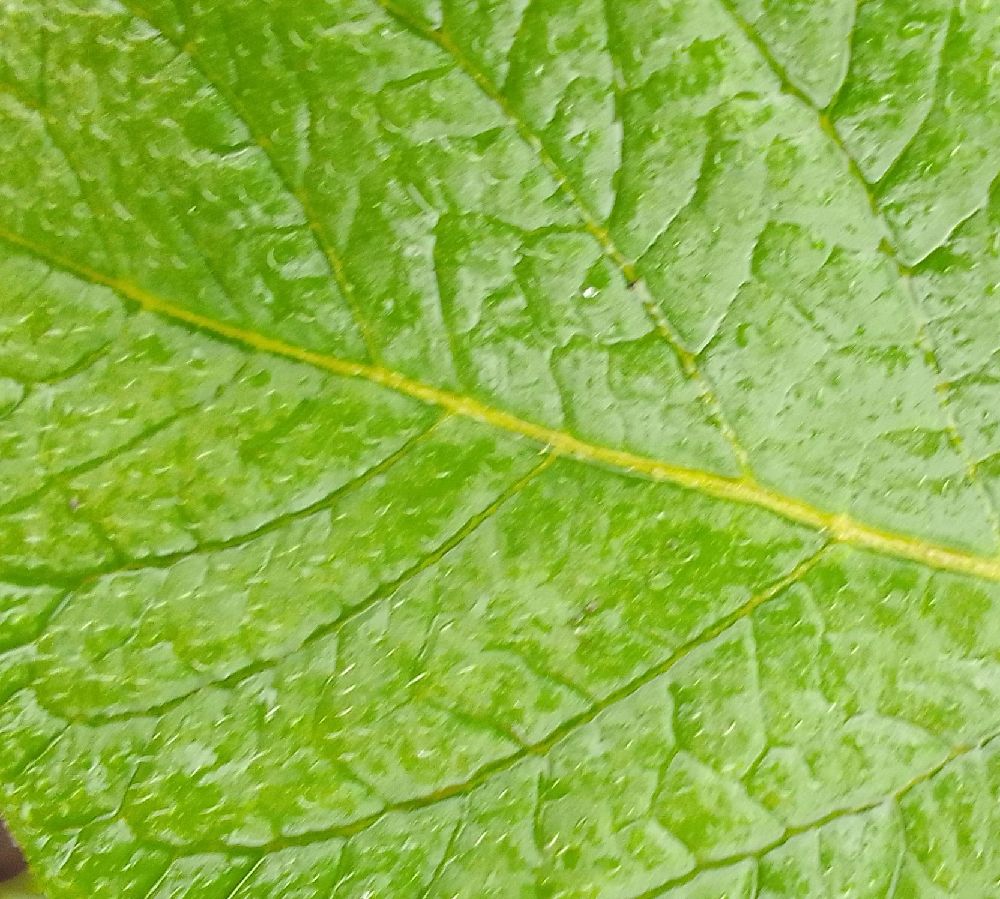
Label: Healthy